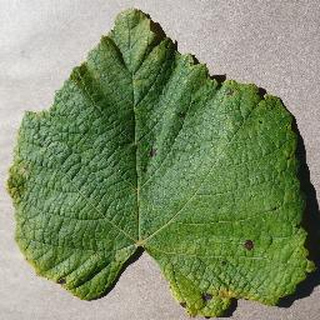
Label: grape_leaf_blight